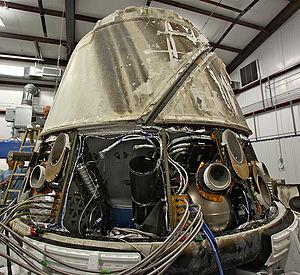
SpaceX Dragon, ou juste Dragon, est un vaisseau cargo spatial développé par la société SpaceX pour le compte de la NASA qui assure conjointement avec les vaisseaux Cygnus, ATV, HTV et Progress le ravitaillement de la Station spatiale internationale à la suite du retrait de la navette spatiale américaine. Il peut placer en orbite jusqu'à 6 tonnes de fret qui peuvent être réparties entre la partie pressurisée et un compartiment non pressurisé. Il est conçu pour revenir sur Terre en ramenant dans la version cargo jusqu'à 3 tonnes de fret. L'amarrage à la station se fait par une écoutille de grande taille au format Common Berthing Mechanism et est réalisé par l'opérateur situé dans la station qui utilise le bras Canadarm 2. Depuis la fin du programme de la navette spatiale américaine, dont le dernier vol a eu lieu le 1ᵉʳ juin 2011, le vaisseau cargo Dragon est le seul engin pouvant rapporter une quantité significative de fret au sol. Le cargo spatial sert de base pour le vaisseau Dragon V2 qui sera chargé de la relève des équipages de la station spatiale après 2020.